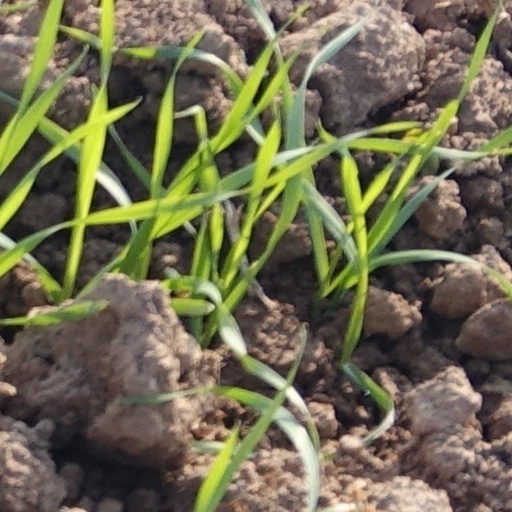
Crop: wheat